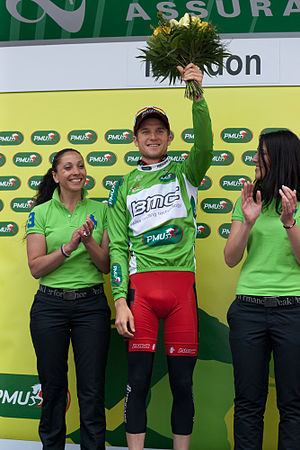
Romandiet Rundt 2010 / Resultater / Sprintkonkurrencen
Chad Beyer vandt sprintkonkurrencen
Romandiet Rundt 2010 var den 64. udgave af Romandiet Rundt og blev arrangeret fra 27. april til 2. maj i Schweiz.